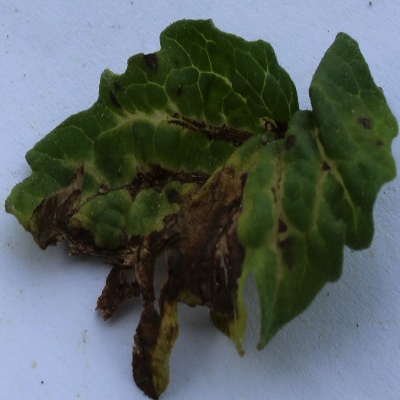
Crop: Tomato
Condition: leaf blight